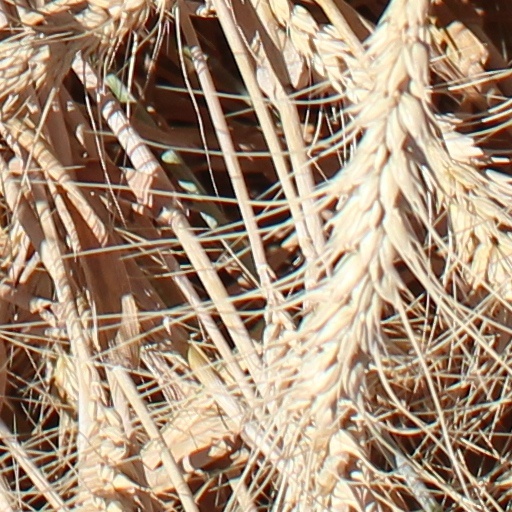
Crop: wheat